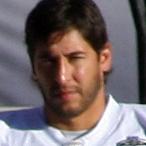
Age: 27